Bothwell

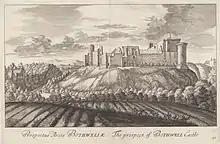
Bothwell Castle

The picturesque ruin of Bothwell Castle occupies a position on a bluff above a bend in the River Clyde on the edge of Bothwell, which here takes the bold sweep famed in Scottish song as the Bothwell bank. This fortress belonged to Sir William Moray, known as 'le Riche', who died in England in 1300. It passed eventually by marriage to the House of Douglas. The lordship was bestowed in 1487 on Patrick Hepburn, 3rd Lord Hailes, 1st Earl of Bothwell. When he resigned in 1491 the title passed to "Bell-the-Cat", Archibald Douglas, 5th Earl of Angus. The title ultimately passed to the Earls of Home.